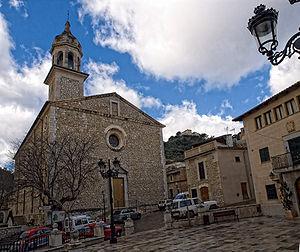
Mancor de la Vall, en catalan et officiellement, est une commune d'Espagne de l'île de Majorque dans la communauté autonome des Îles Baléares. Elle est située au centre de l'île et fait partie de la comarque du Raiguer.